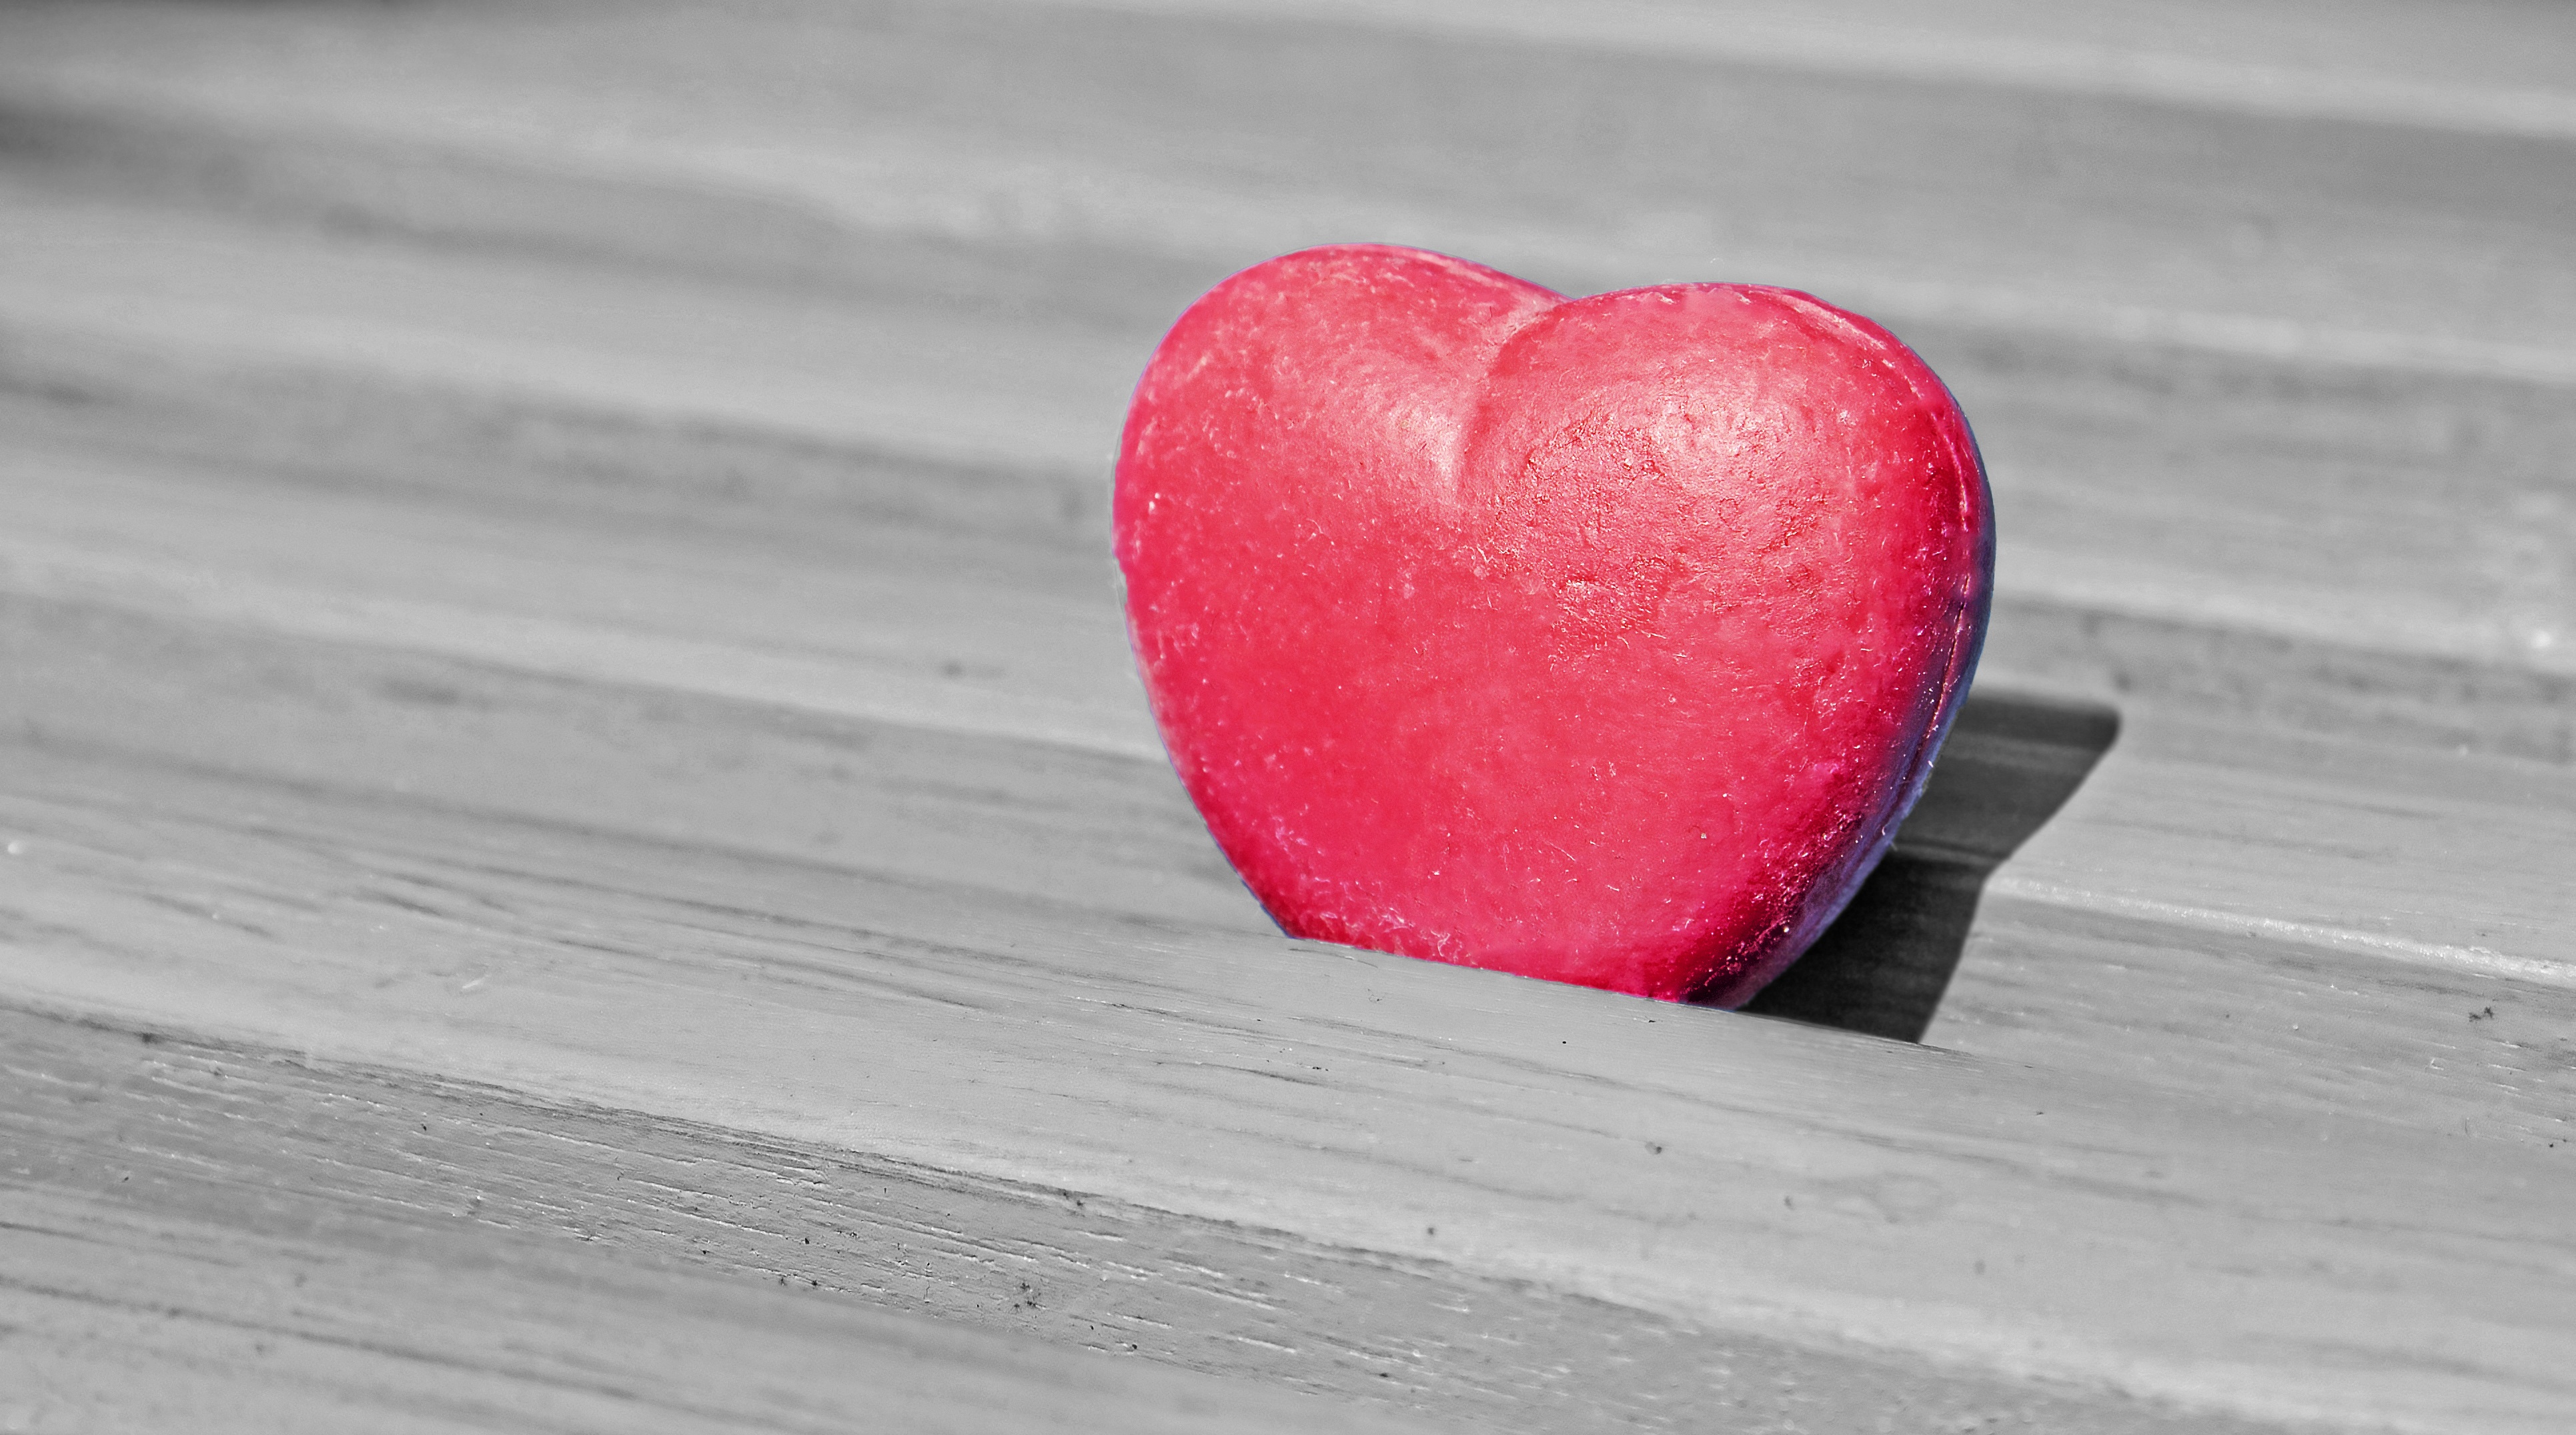
hand, white, flower, petal, celebration, love, heart, red, color, holiday, pink, lip, close up, human body, background, eye, organ, emotion, macro photography, valentine's day, re